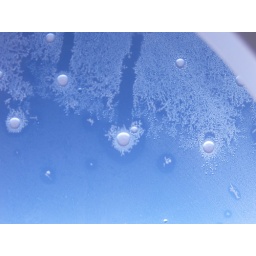
Ice on a planes window flying somewhere above Queensland